West Australian Airways

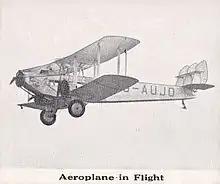
de Havilland Hercules used for first interstate airmail flight

Following World War I, Norman Brearley, who had served with the Royal Flying Corps, returned to Australia in 1919. He brought with him two Avro 504J aircraft. In May 1921, the federal government advertised for tenders for a subsidised air-mail and passenger contract, operating a weekly service between Geraldton and Derby. Brearley submitted multiple submissions and on 2 August 1921, was advised that one of his tenders had been accepted. Brearley then set about hiring five pilots; Val Abbott, Arthur Blake, Bob Fawcett, Charles Kingsford Smith and Leonard Taplin.